Farm

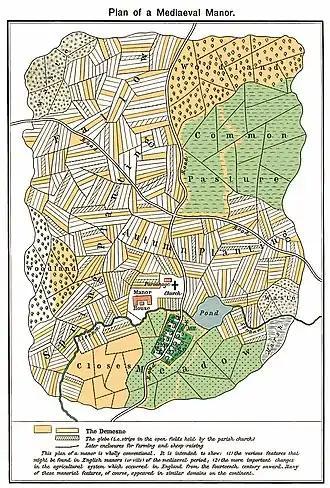
Typical plan of a medieval English manor, showing the use of field strips

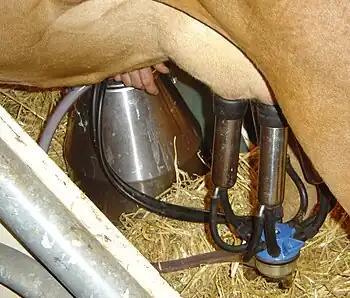
A milking machine in action

A farm (also called an agricultural holding) is an area of land that is devoted primarily to agricultural processes with the primary objective of producing food and other crops; it is the basic facility in food production. The name is used for specialized units such as arable farms, vegetable farms, fruit farms, dairy, pig and poultry farms, and land used for the production of natural fiber, biofuel, and other biobased products. It includes ranches, feedlots, orchards, plantations and estates, smallholdings, and hobby farms, and includes the farmhouse and agricultural buildings as well as the land. In modern times, the term has been extended to include such industrial operations as wind farms and fish farms, both of which can operate on land or at sea.